Mario Perazzolo

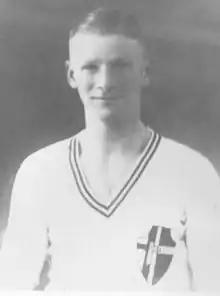
Peralozzo c. 1944

Mario Perazzolo (7 June 1911 – 3 August 2001) was an Italian footballer who played as a defender, as a midfielder or as a forward.